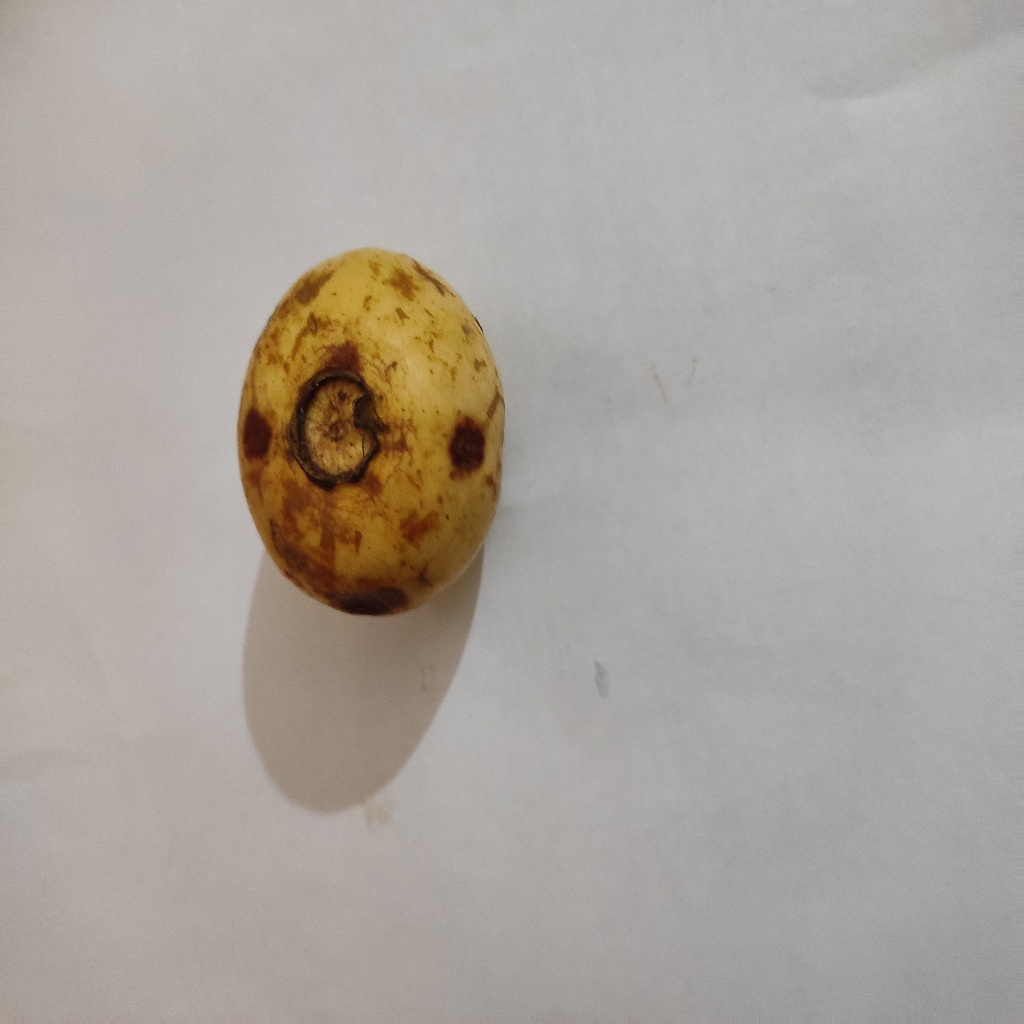
Crop: guava
Quality class: Defect